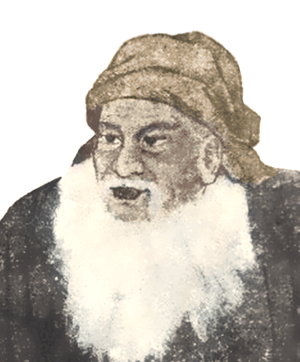
Zhang Decheng était un nationaliste chinois et chef de file des Boxeurs au cours de la Rébellion des Boxers.